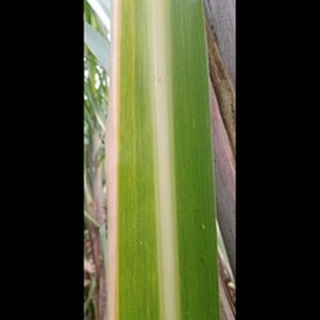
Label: sugarcane_yellow_leaf_disease